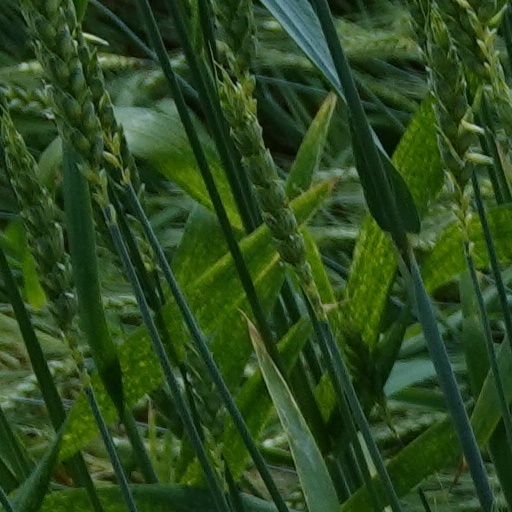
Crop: wheat